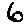
Label: 6